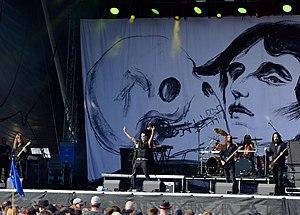
Satyricon est un groupe de black metal norvégien, originaire d'Oslo. Composé de Satyr et Frost, le groupe est formé en 1991. En 1993, Satyricon publie son premier album studio, intitulé Dark Medieval Times.